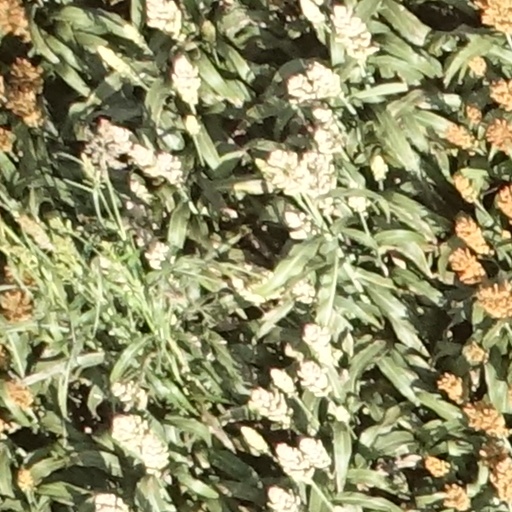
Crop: sorghum